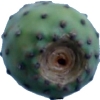
Label: cactus_fruit_green